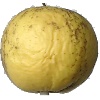
Label: Apple Golden 1